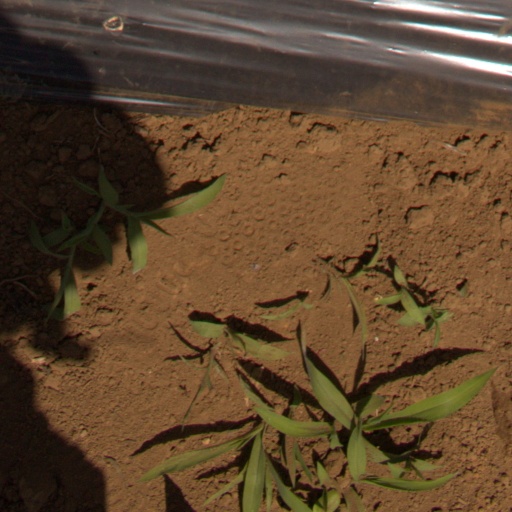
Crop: Jerusalem artichoke